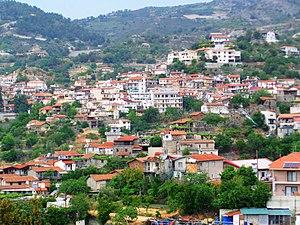
Agros est une commune située dans la région de Pitsilia dans le sud-ouest de Chypre.